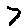
Label: 7